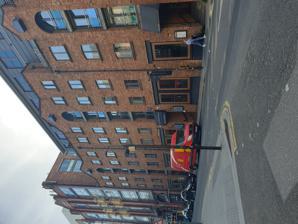
Building: Casartelli Building
Country: United Kingdom
Year built: 1760
Casartelli Building Building General information Town or city Liverpool Country England Completed 1760 53°24′10″N 2°59′07″W / 53.40265°N 2.98525°W / 53.40265; -2.98525 The Casartelli Building , built in 1760, was a grade II* listed building at the meeting of Hanover Street and Duke Street, Liverpool , England . It has now been replaced with a replica. History Its name comes from the Italian Casartelli family, who ran their scientific instrument manufacturing business from the site. It eventually became a wine warehouse before falling into disuse and disrepair. By October 2000, the condition of the building was so poor that part of it collapsed, prompting the local newspaper, the Liverpool Echo , to launch the Stop the Rot conservation campaign, with the Casartelli Building as its symbol of architectural and cultural neglect in the city centre. After months of wrangling between the owners of the building, the Liverpool City Council and English Heritage , on plans for renovation and development of the site, in October 2001 the building was declared unsalvageable due to a rotten wooden beam at the ground floor, which would have required all of the above brickwork to be removed, and the building was dismantled. Rebuilding In January 2002, it was announced that an exact replica of the original building was to be constructed on the site, using as many original materials as possible. Construction was completed and the building was officially opened in March 2007 as a successful 31-room apartment hotel called Posh Pads. References